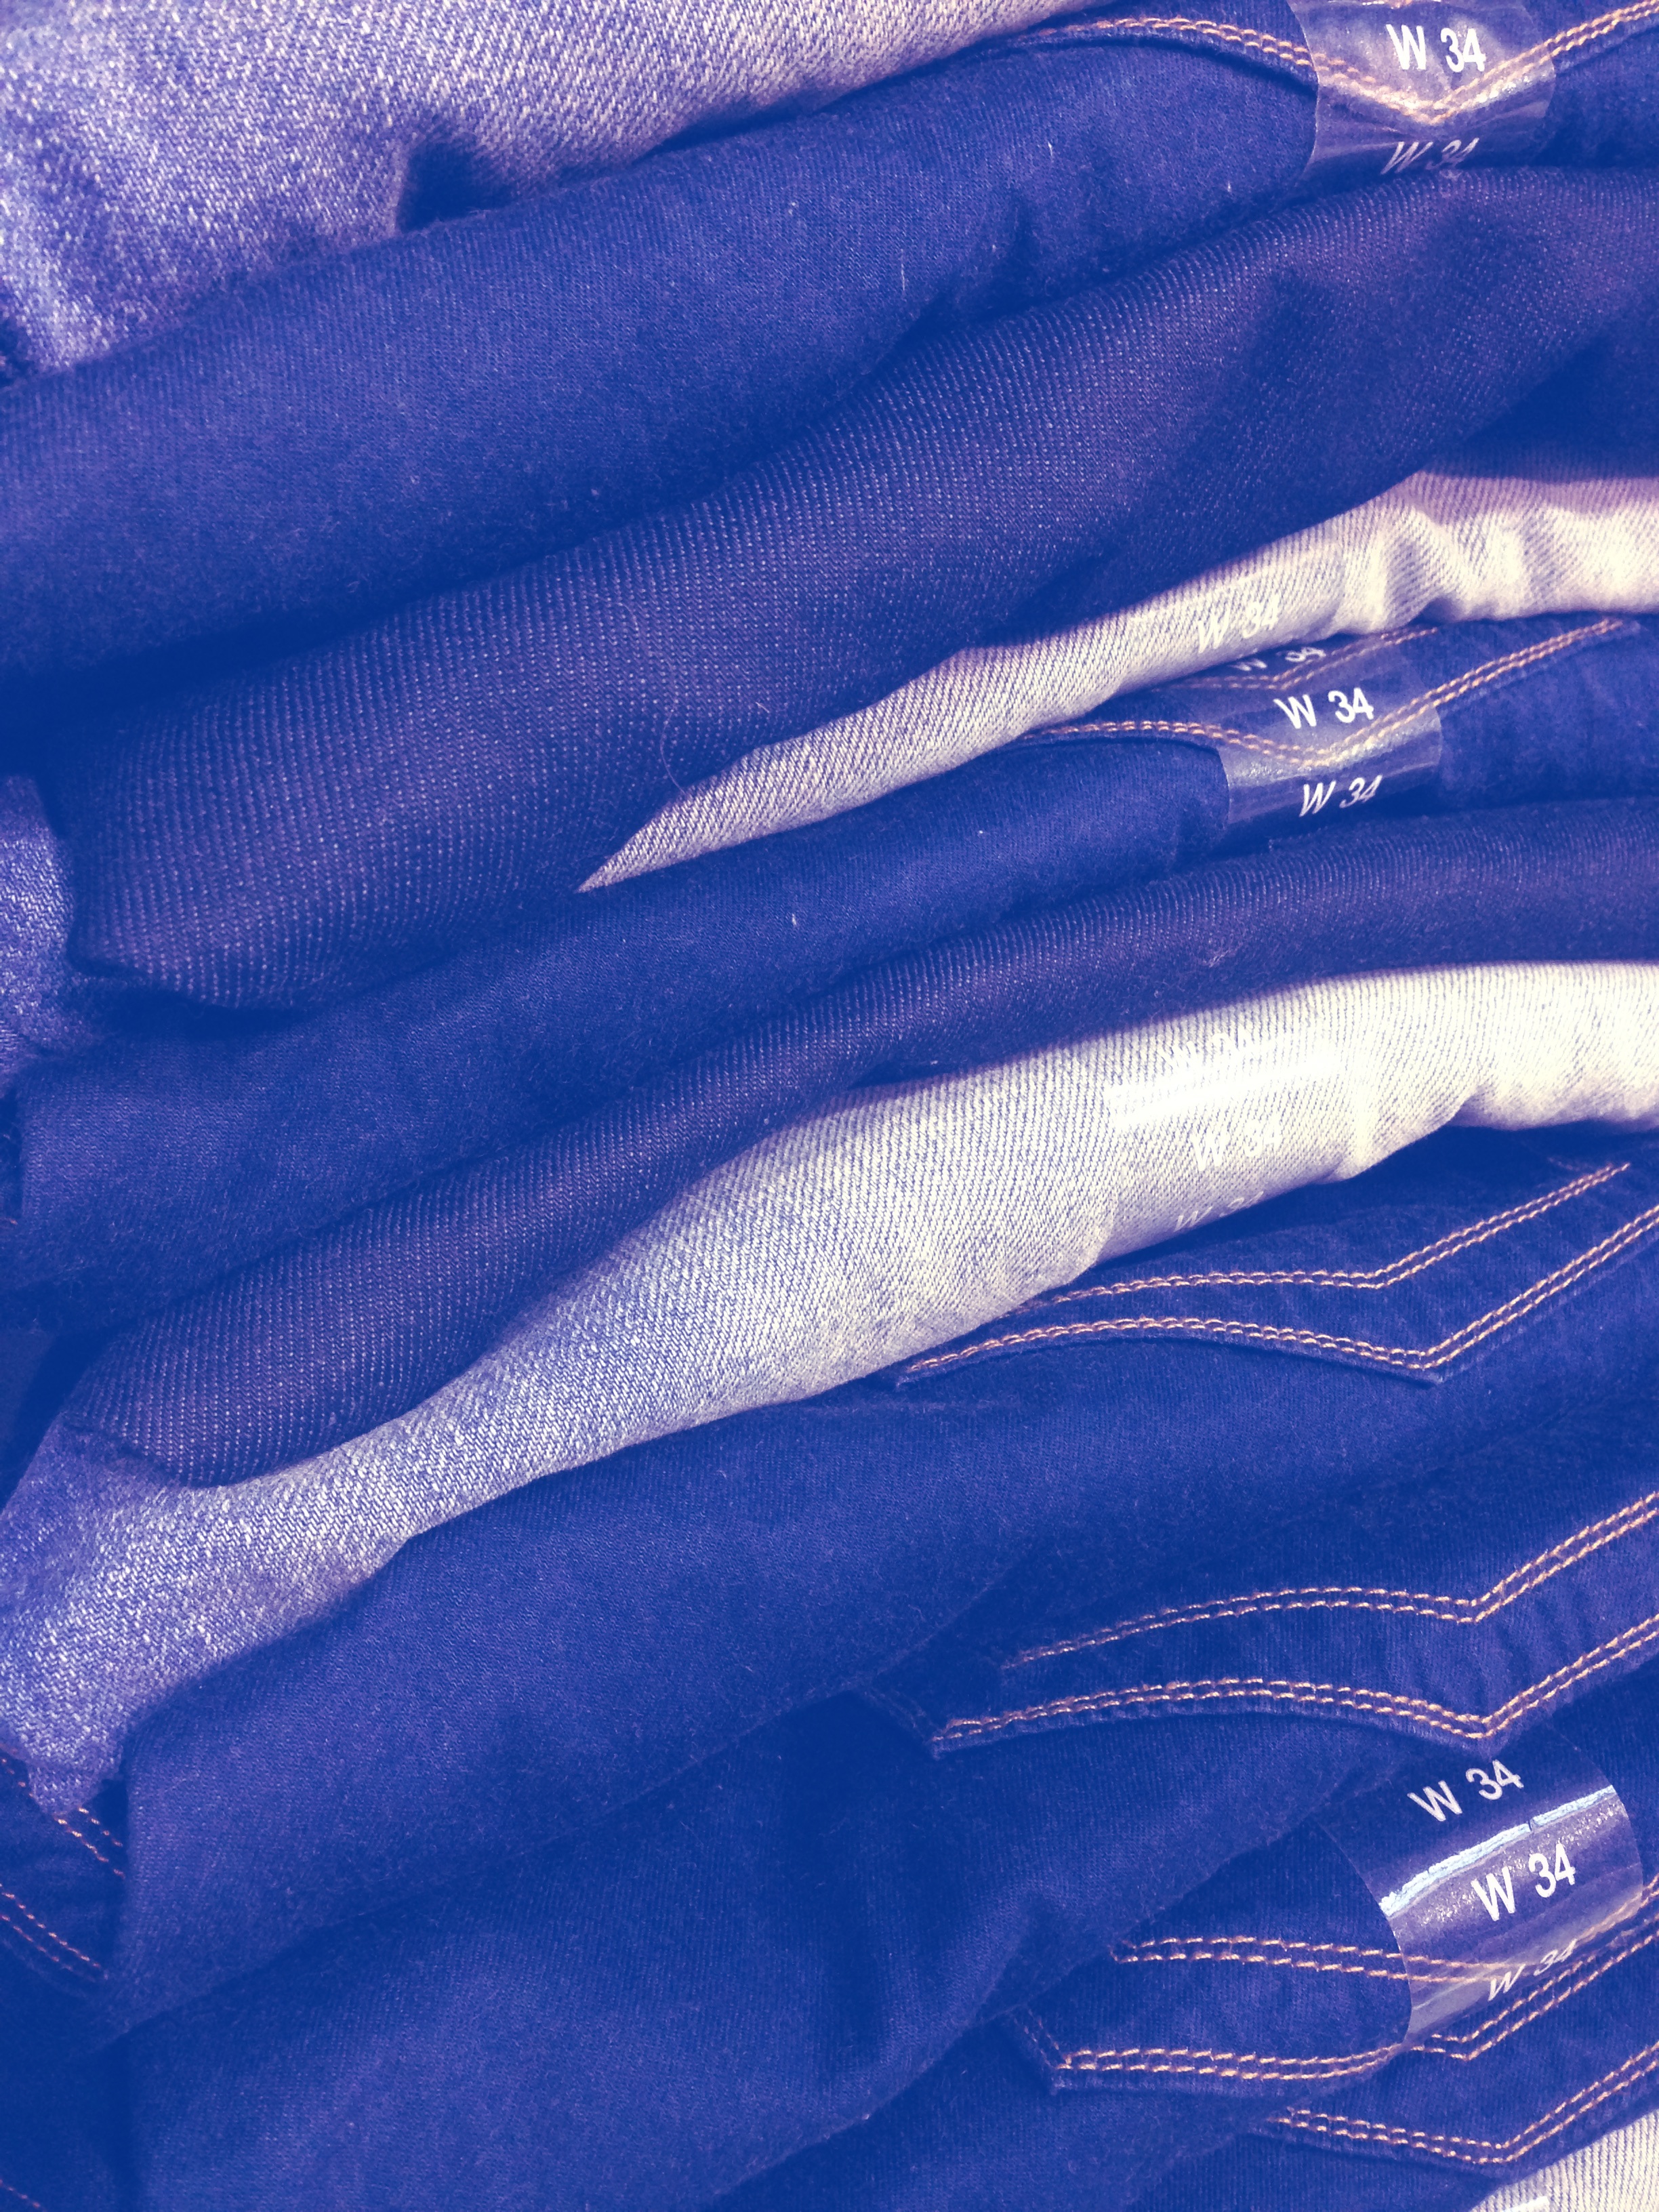
store, jeans, blue, material, garment, fabric, textile, bed sheet, electric blue, jean stack